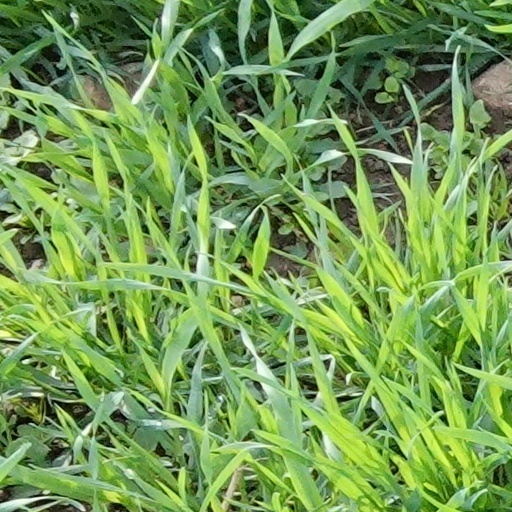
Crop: wheat